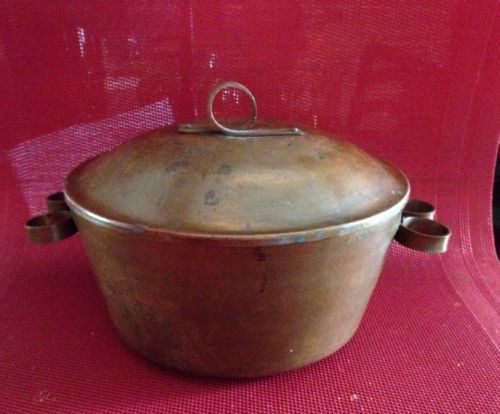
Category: kettle